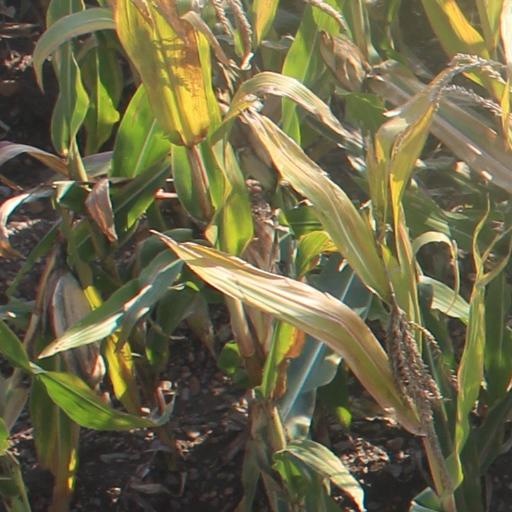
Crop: maize; corn